Vessel traffic service

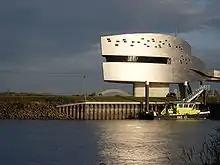
VTS Nijmegen, monitoring the river Waal in the Netherlands

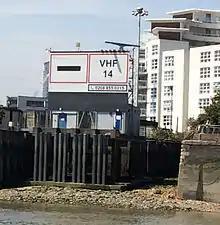
Sign telling mariners to contact the Port of London vessel traffic service as they enter the Thames Barrier control zone

A vessel traffic service is a marine traffic monitoring system established by harbour or port authorities, similar to air traffic control for aircraft. The International Maritime Organization defines vessel traffic service as "a service implemented by a competent authority designed to improve the safety and efficiency of vessel traffic and protect the environment. The service shall have the capability to interact with the traffic and respond to traffic situations developing in the vessel traffic service area". Typical vessel traffic service systems use radar, closed-circuit television, VHF radiotelephony and automatic identification system to keep track of vessel movements and provide navigational safety in a limited geographical area.